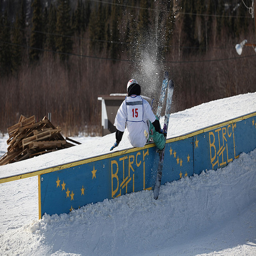
A person jumping over the wall on skies in the snow
A fully covered person is sitting on siding holding skis with snow on the ground.
A person on skis sitting on the edge of a rail.
A skier climbing over a wall with his skis on
Skier at event resting on wall near ski run.